Rapid Fire (2006 film)

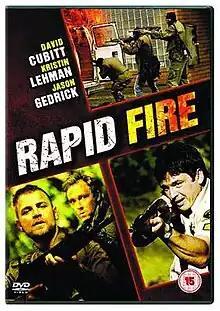
DVD artwork

Rapid Fire is a 2006 action television film starring Jessica Steen and David Cubitt based on the 1980 Norco shootout. While in production it was titled "Norco".